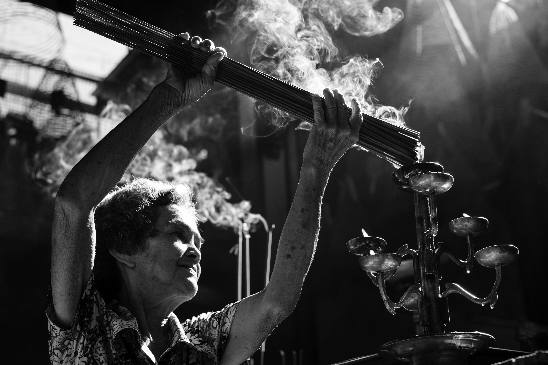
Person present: Yes